3rd Infantry Division (United States)

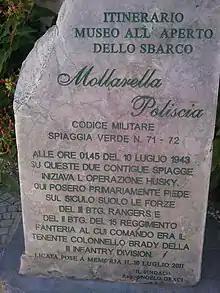

The 3rd Division is the only division of the U.S. Army during World War II that fought the Axis on all European fronts, and was among the first American combat units to engage in offensive ground combat operations. Audie Murphy, the most highly decorated American soldier of the war, served with the 3rd Division. The 3rd Infantry Division saw combat in North Africa, Sicily, Italy, France, Germany and Austria for 531 consecutive days. During the war, the 3rd Infantry Division consisted of the 7th, 15th and 30th Infantry Regiments, together with supporting units.